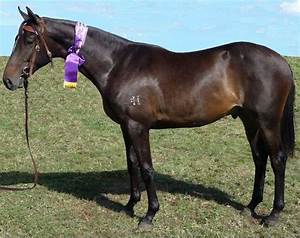
Label: horse